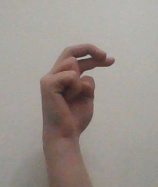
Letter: zay